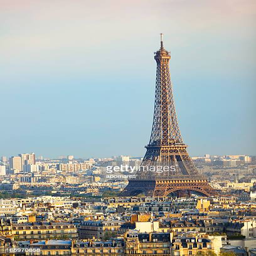
a city at late afternoon